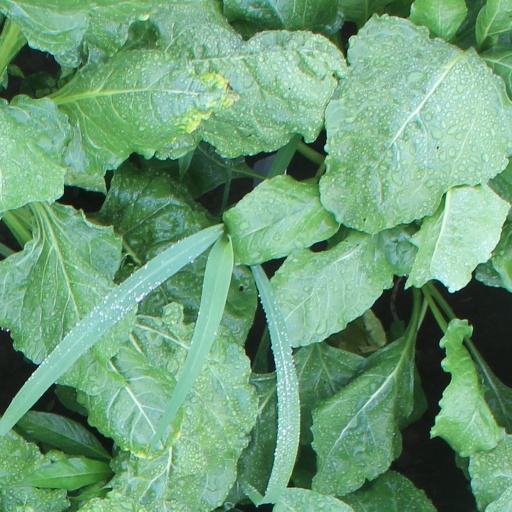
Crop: sugar beet